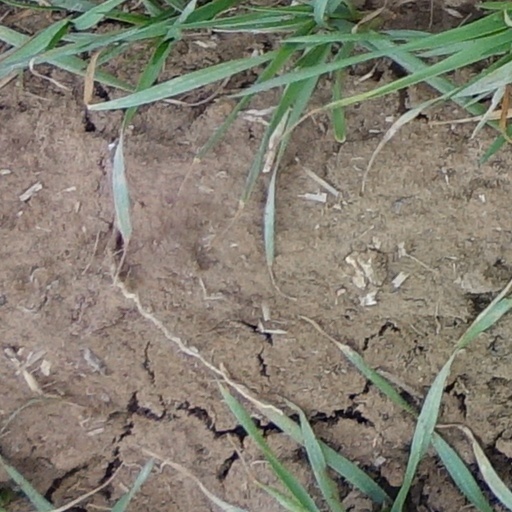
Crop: wheat